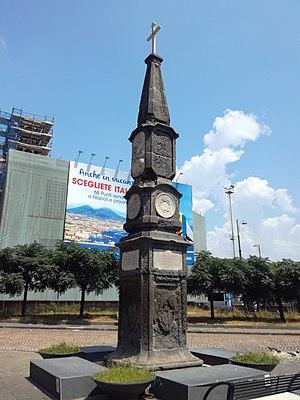
L'obélisque de Portosalvo est un obélisque de Naples, situé via Alcide De Gasperi, à côté de l'église de Santa Maria di Portosalvo. Il est l'un des derniers obélisques érigés dans la ville.
Les Obélisques et colonnes de Naples sont des structures monumentales dans le centre historique de la ville. Ils sont environ trente.